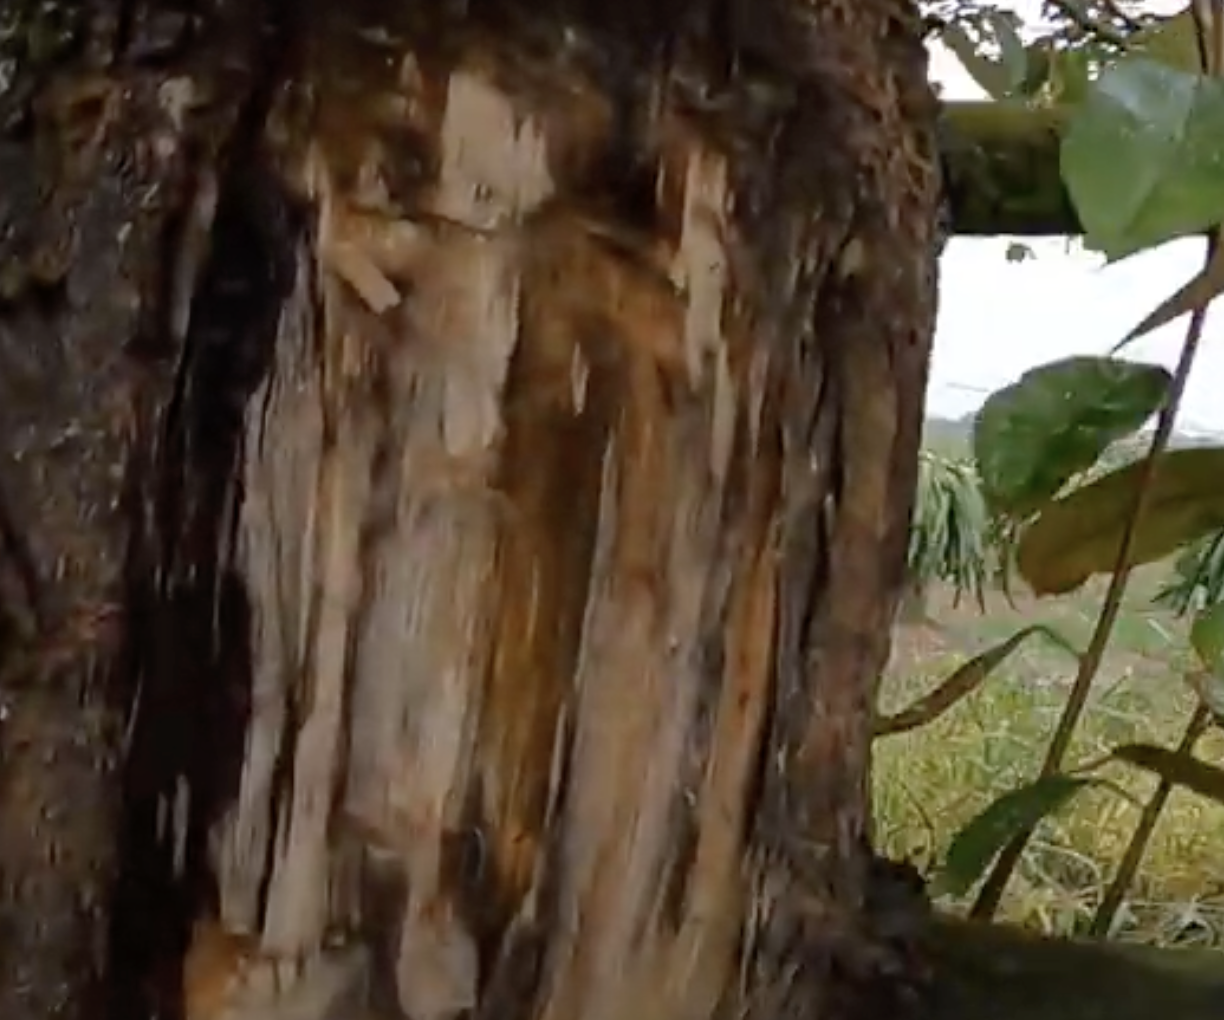
Label: stem_cracking_ gummosis